Raphaël Toussaint

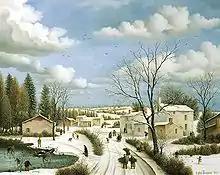
"On a beautiful winter morning" by Raphaël Toussaint (1988).

He exhibited his painting, "On a beautiful winter morning". This painting was stolen from the Grand Palais in Paris during the Salon de la Nationale des Beaux Arts and never found.